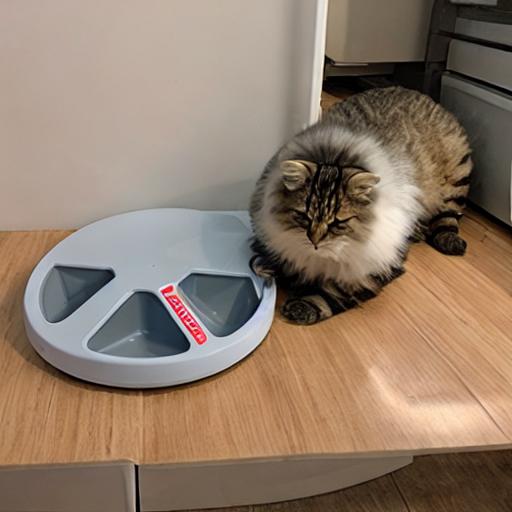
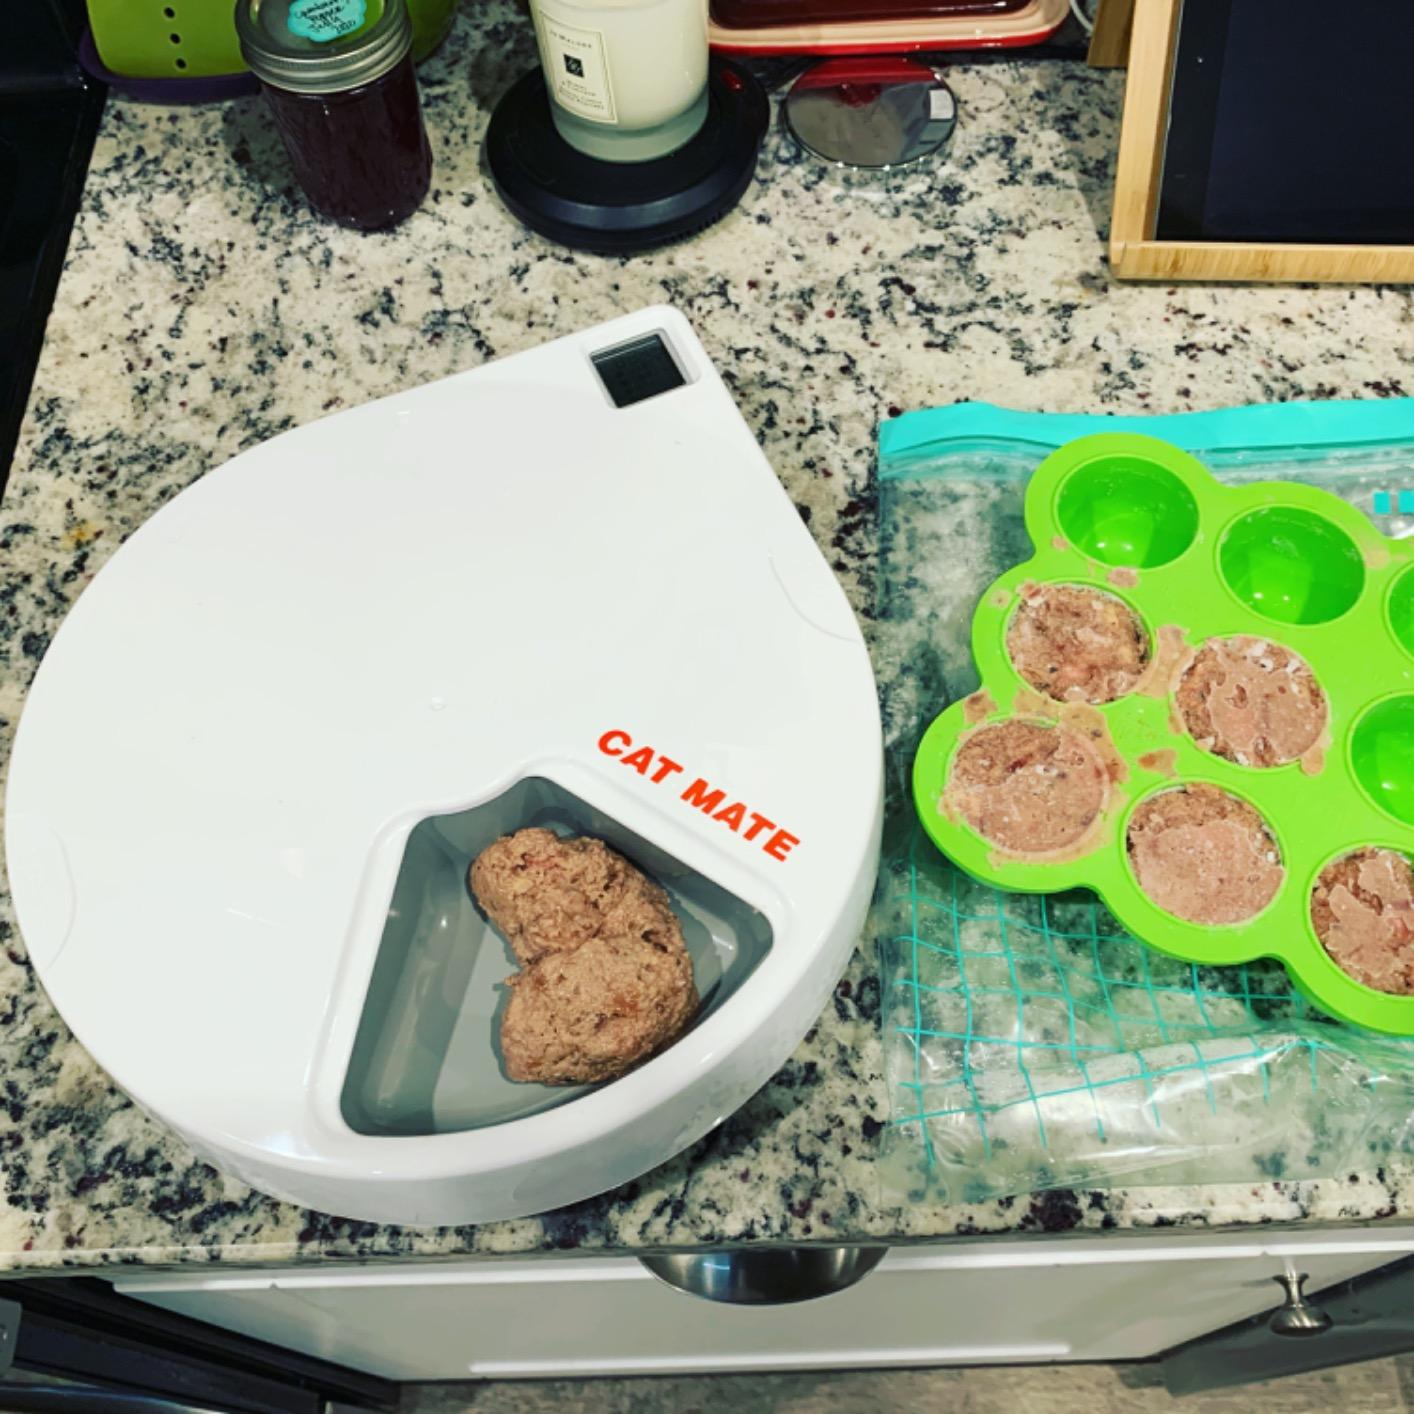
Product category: items_feeder
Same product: no